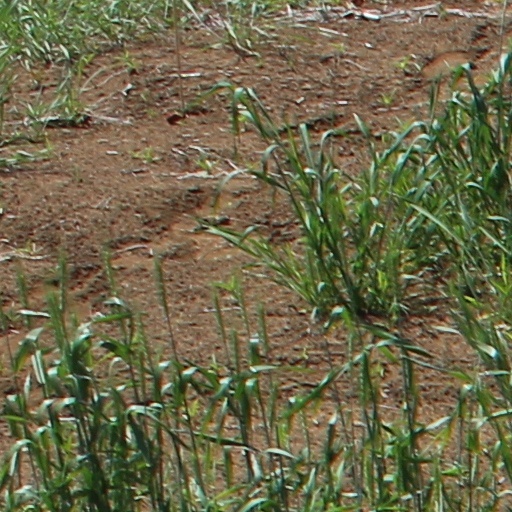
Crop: wheat